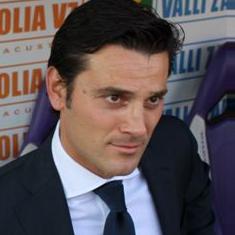
Age: 37